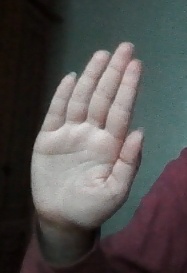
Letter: seen